Preston-next-Wingham

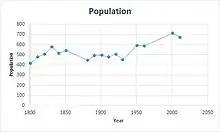
Preston's population from 1881 to 2011

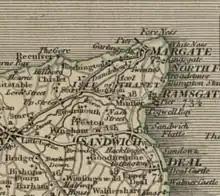

Archaeological digs date the parish back to the Bronze Age and Iron Age. In the Domesday Book, Preston is recorded as having about 60 households, which was quite a sizeable number in relation to the British Isles population at the time. The Manor of Wingham was in the year 836 was given to Christ Church by Æthelstan of Kent, who was the local king. This manor was made up of the parishes of Ash, Goodnestone, Wingham, and parts of Womenswold and Nonington. In the Domesday Book it was recorded as 'Wingehame'. Christ Church lost a few of its holdings during the Anglo-Saxon Heptarchy in the 9th and 10th centuries, Restitution was made when King Edmund I unified England and the Church of England.